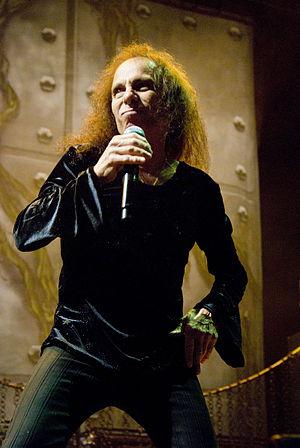
Ronnie James Dio, de son vrai nom Ronald James Padavona, est un chanteur et auteur-compositeur de heavy metal américain né le 10 juillet 1942 à Portsmouth et mort le 16 mai 2010 à Houston à l'âge de 67 ans. Il a fait partie des groupes Elf, Rainbow, Black Sabbath et Heaven & Hell, ainsi que de sa propre formation, Dio. Il a été à plusieurs reprises cité comme l'un des chanteurs majeurs de la scène heavy metal, célèbre pour sa voix puissante et pour avoir popularisé le geste des « cornes », élément déterminant de la culture metal. Avant de décéder, il collaborait avec d'autres membres du groupe Black Sabbath - Tony Iommi, Geezer Butler et Vinny Appice -, au projet Heaven & Hell, dont l'unique album studio, The Devil You Know, est sorti le 28 avril 2009. Dans la matinée du 16 mai 2010, il succombe à un combat de six mois contre un cancer de l'estomac.